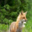
Label: fox